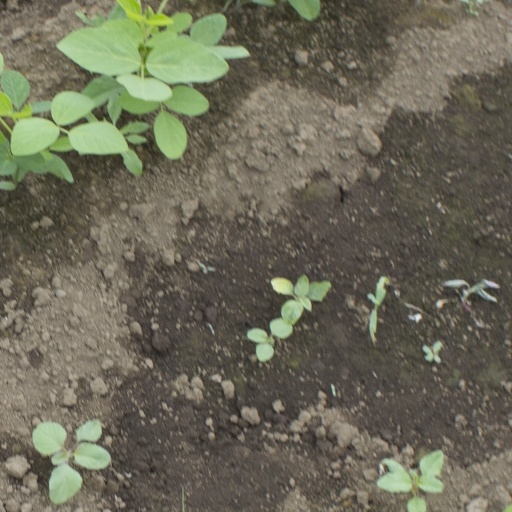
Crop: soybean